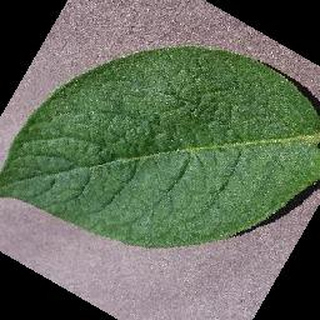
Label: healthy_potato